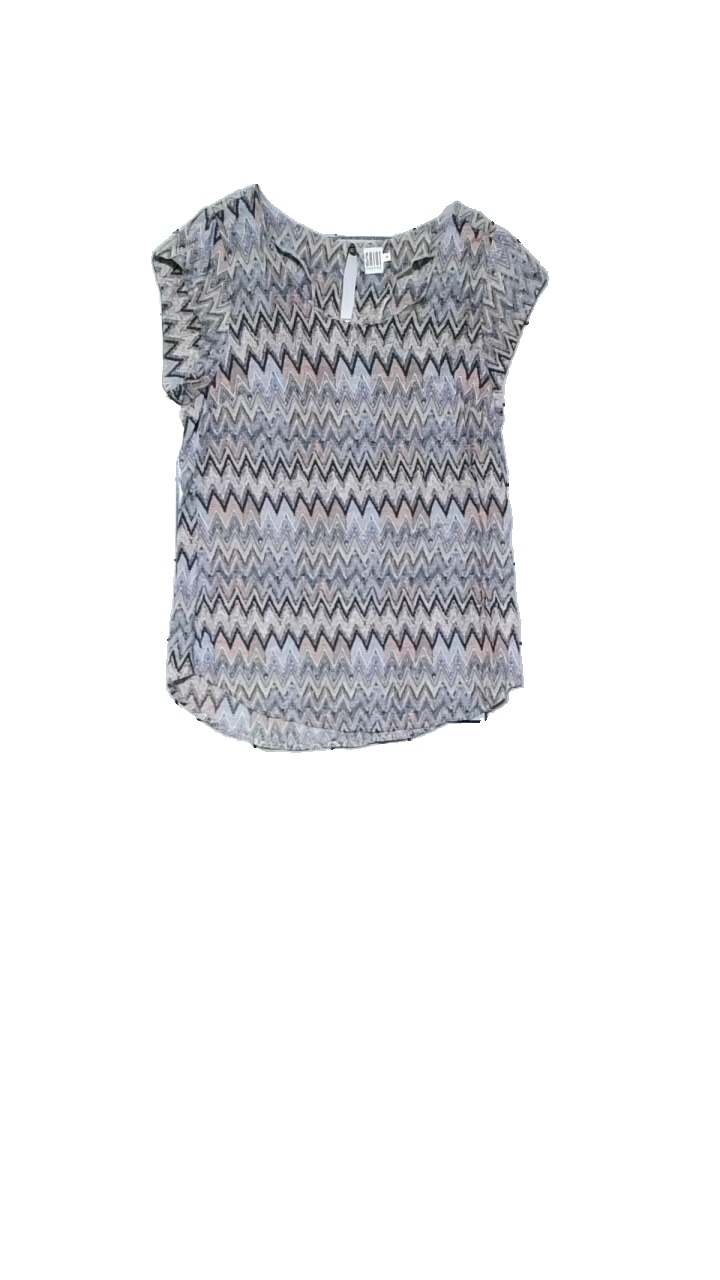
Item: Blouse (Ladies)
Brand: Saint Tropez
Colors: Pink, Multicolor, Black
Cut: Loose, C-collar
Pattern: Other
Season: All
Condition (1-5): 4
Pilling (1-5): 4
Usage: Reuse
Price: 50-100